Robert Morrison (soccer)

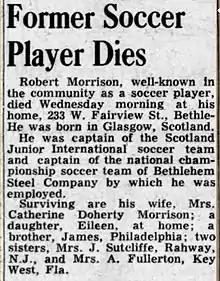
Obituary of Robert Morrison in the Allentown Morning Call, 05 June 1952.

Morrison's younger brother, Joe Morrison, played a few games with Bethlehem Steel as well as twenty-three games with Fleisher Yarn during the 1924–25 American Soccer League season.